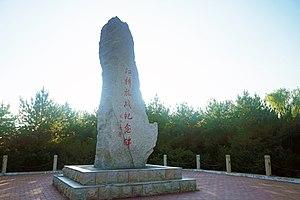
La résistance au pont de la rivière Nen est une petite bataille opposant l'armée nationale révolutionnaire chinoise à l'armée impériale japonaise et aux forces collaborationnistes, après l'incident de Mukden et durant l'invasion japonaise de la Mandchourie. Elle marque le début de la campagne de Jiangqiao.